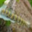
Label: caterpillar